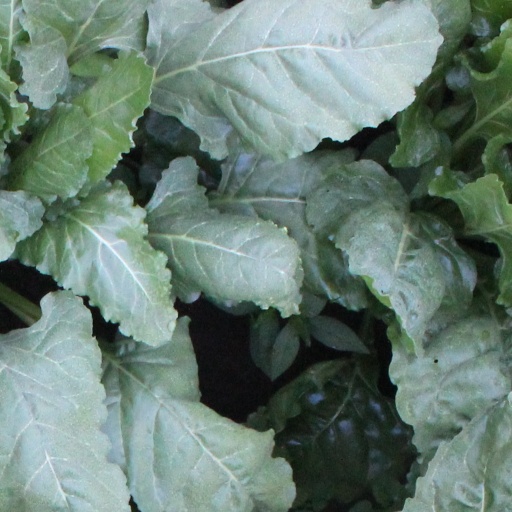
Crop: sugar beet